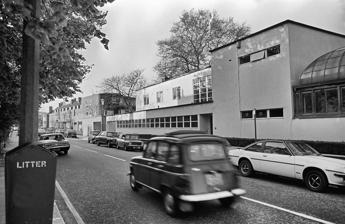
Building: Cohen House, London
Country: United Kingdom
Year built: 1936
House in Chelsea, London, England Cohen House Cohen House is a private house on Old Church Street in Chelsea , London . It was designed and built in 1935–1936 by the architects Erich Mendelsohn and Serge Chermayeff , with Birkin Haward , for the Cohen family. It adjoins the house at 66 Old Church Street built at the same time by Walter Gropius and Maxwell Fry for a cousin of the Cohens. The latter house has been altered beyond recognition but by comparison Cohen House is well preserved. The large conservatory, to the design of Norman Foster , was added at the south end of the house in the 1970s for Sir Paul Hamlyn . The house and its immediate neighbour were prominent modernist housing in a city still then largely untouched by Modern architecture . It 1970 it was listed Grade II* on the National Heritage List for England . References